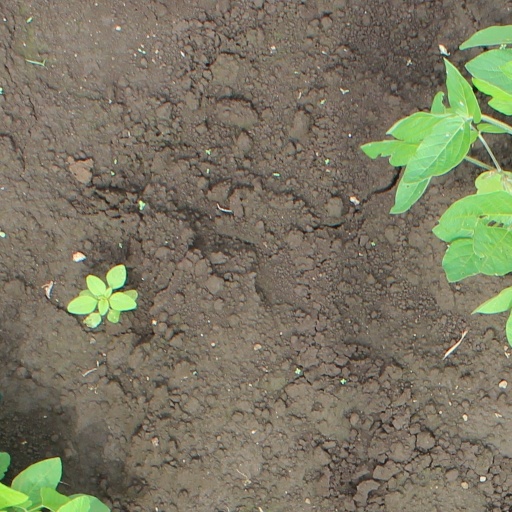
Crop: soybean